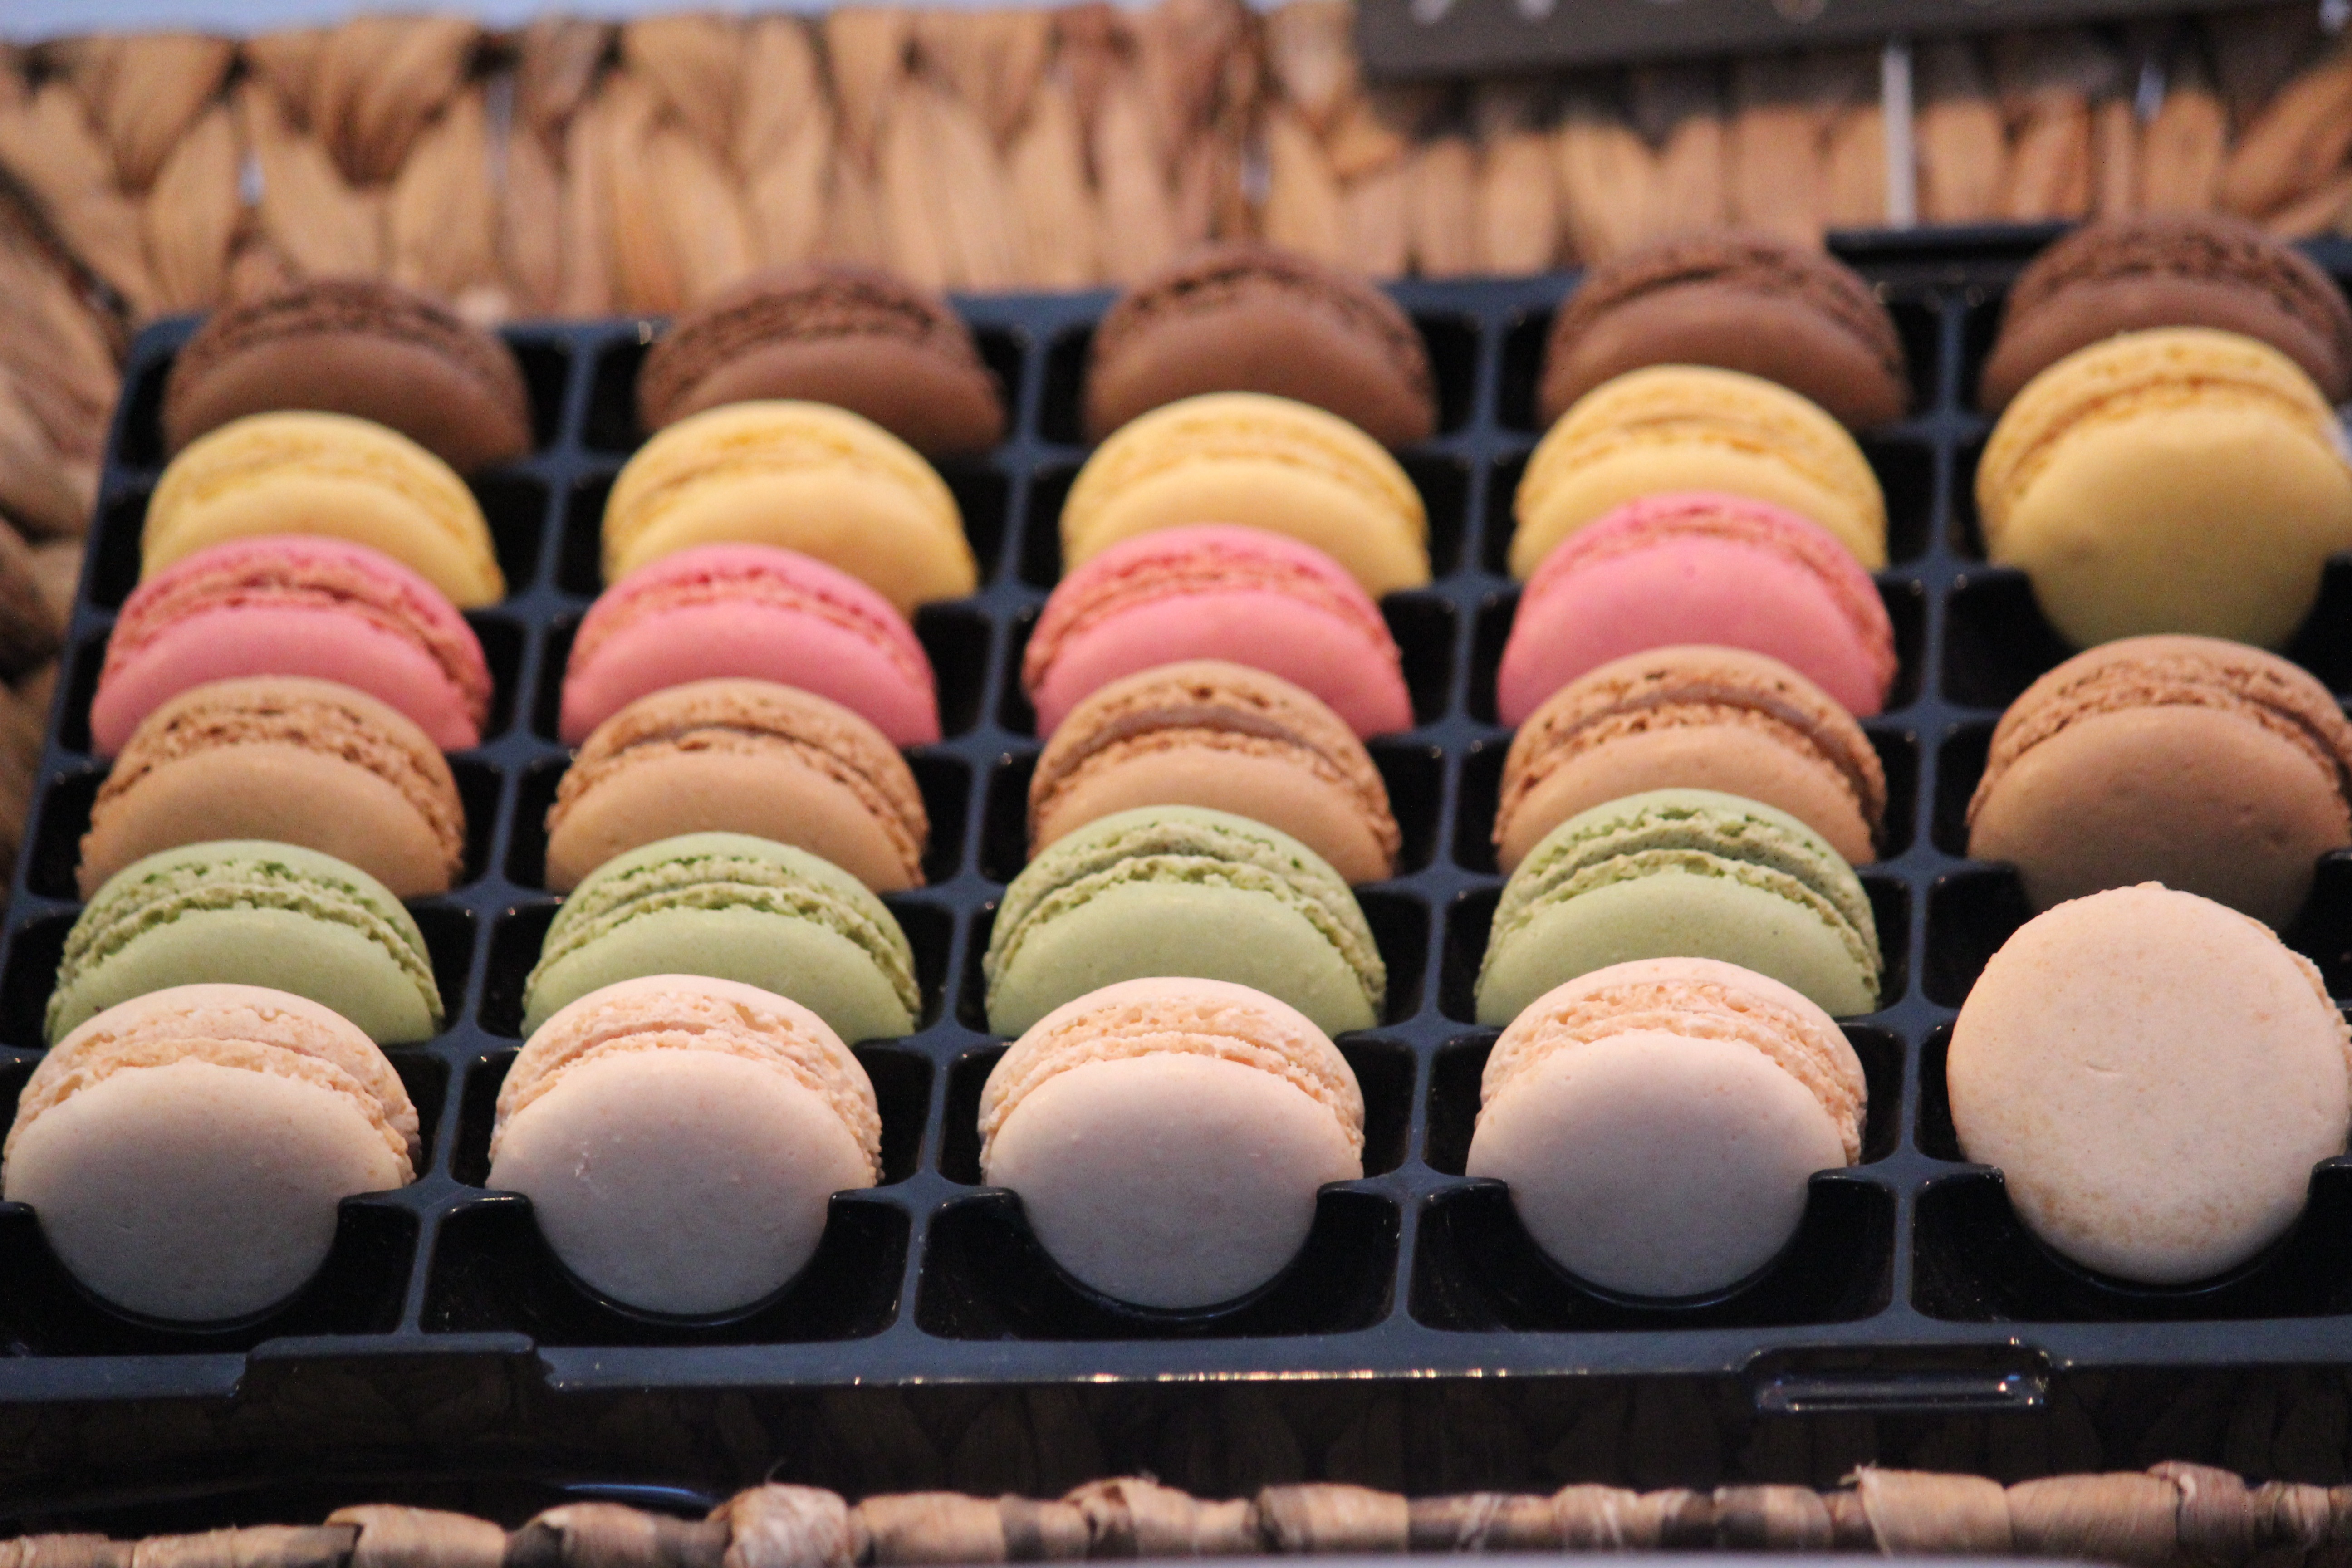
winter, sweet, food, chocolate, baking, christmas, cookie, macaroon, dessert, cuisine, delicious, cake, homemade, bakery, advent, bake, pastries, coconut, nuts, cookies, icing, fragrant, crispy, sweetness, almonds, flavor, small cakes, confectionery products, baking cookies, baked food, sweet biscuits, snack food, chocolate truffle, petit four